Skate shoe

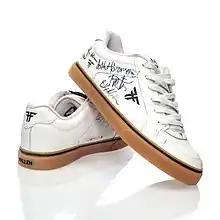
A pair of Fallen skate shoes.

Skate shoes or skateboard shoes are designed specifically for skateboarding, featuring materials and construction that enhance grip and durability. While numerous non-skaters choose to wear skate shoes as they are popular in fashion, the design of the skate shoe includes many features designed especially for use in skateboarding, including a vulcanized rubber or polyurethane sole with minimal tread pattern or no pattern, a composition leather or suede upper, and reinforced stitching to extend the life of the upper material. The most important aspect of skate shoes is that they have flat soles which allow the skater to have better board control.